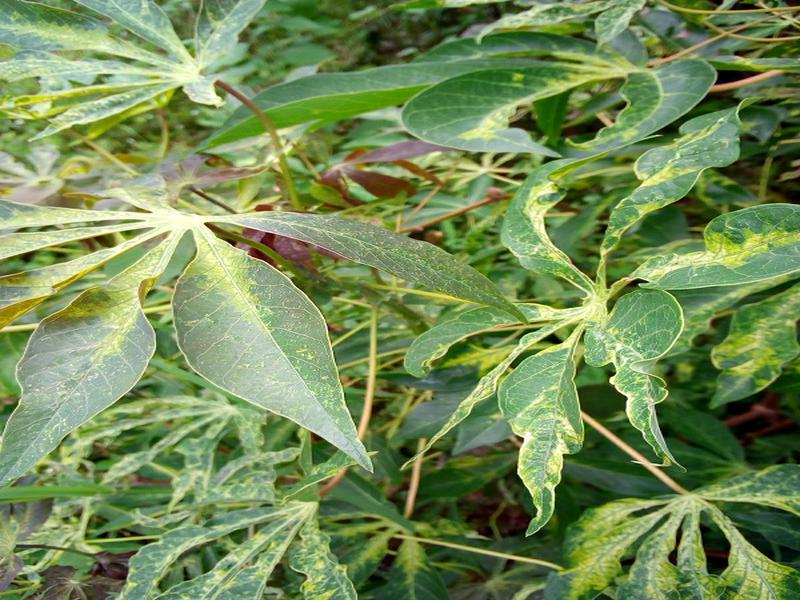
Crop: cassava
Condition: mosaic_disease